American Motors Corporation

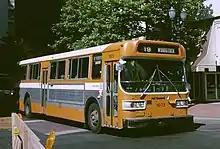
AM General transit bus

In 1974, American Motors's AM General subsidiary began building urban transit buses in cooperation with Flyer Industries of Winnipeg, Manitoba. A total of 5,431 "Metropolitan" buses, including 219 electric trolley buses, were built before production ceased in 1979. Production of diesel buses had ceased in 1978, with only trolley bus production taking place in 1979.